Edd Byrnes

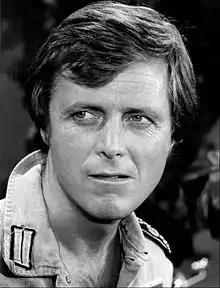
Byrnes in 1973 in a guest appearance on "The Sonny & Cher Comedy Hour"

Edward Byrne Breitenberger (July 30, 1932 – January 8, 2020), known professionally as Edd Byrnes, was an American actor and singer, best known for his starring role in the television series "77 Sunset Strip." He also was featured in the 1978 film "Grease" as television teen-dance show host Vince Fontaine, and was a charting recording artist with "Kookie, Kookie (Lend Me Your Comb)" (with Connie Stevens).